Ellen Lumpkin

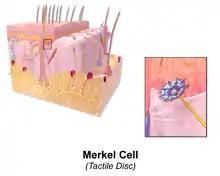
Merkel Cell

Lumpkin worked at Columbia University as an associate professor and researcher for 11 years. She now does research at the University of California, Berkeley in the Molecular and Cell Biology department studying the somatosensory system. Lumpkin's lab studies the somatosensory pathways that encode various stimuli like touch, vibration, and texture. Her research is on the skin's sensory neurons pick up tactile features of objects and how skin cells communicate with the neuro system to encode touch.